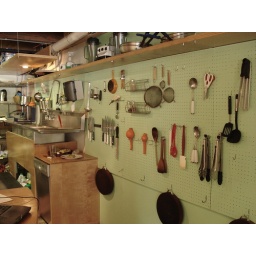
wall of the kitchen at Hip Cooks. There is one in the Brewery district, and one in West LA.